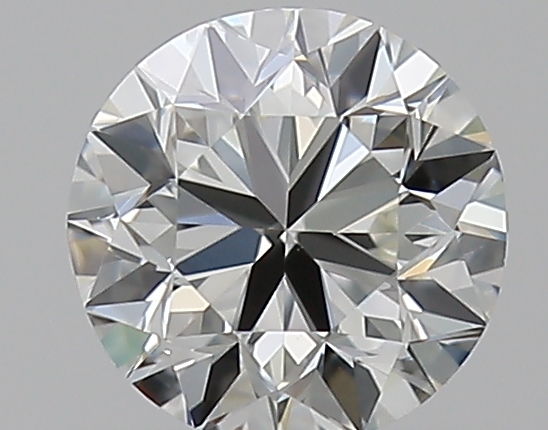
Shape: round
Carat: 0.5
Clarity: VVS2
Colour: I
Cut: VG
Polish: EX
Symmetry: VG
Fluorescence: N
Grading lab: GIA
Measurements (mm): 4.91 x 4.97 x 3.2